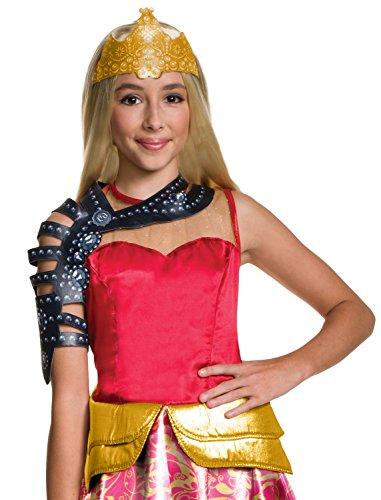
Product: Rubie's Costume Kids Ever After High Dragon Games Apple White Costume, Large
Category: Toys & Games | Dress Up & Pretend Play | Costumes
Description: Dress, shoulder piece, leggings, and boot tops.
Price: $22.99
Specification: ProductDimensions:17x11x3inches|ItemWeight:12.6ounces|ShippingWeight:12.6ounces(Viewshippingratesandpolicies)|DomesticShipping:ItemcanbeshippedwithinU.S.|InternationalShipping:ThisitemcanbeshippedtoselectcountriesoutsideoftheU.S.LearnMore|ASIN:B01BF4LRLA|Itemmodelnumber:620901_L|Manufacturerrecommendedage:8-10years